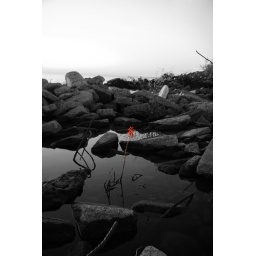
A flower in the middle of a bunch of rock is kinda interesting.